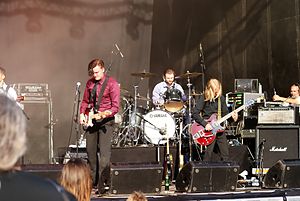
Kellermensch
Kellermensch i Stockholm 2010.
Kellermensch er et dansk rockband med rødder i Esbjerg og metalbandet Brudevalsen. Kellermensch blev dannet i 2006 og antog deres navn med inspiration fra Fjodor Dostojevskijs Kældermennesket.